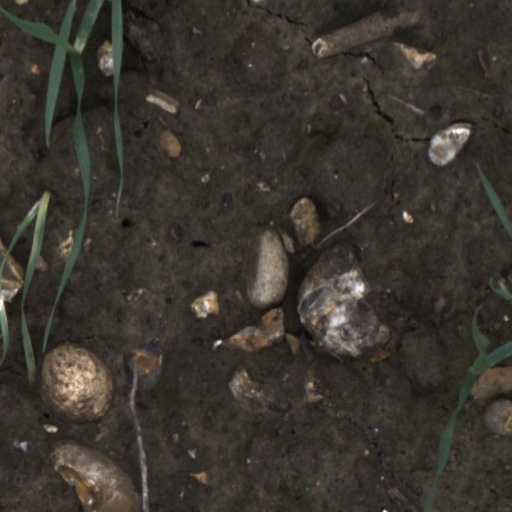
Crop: wheat